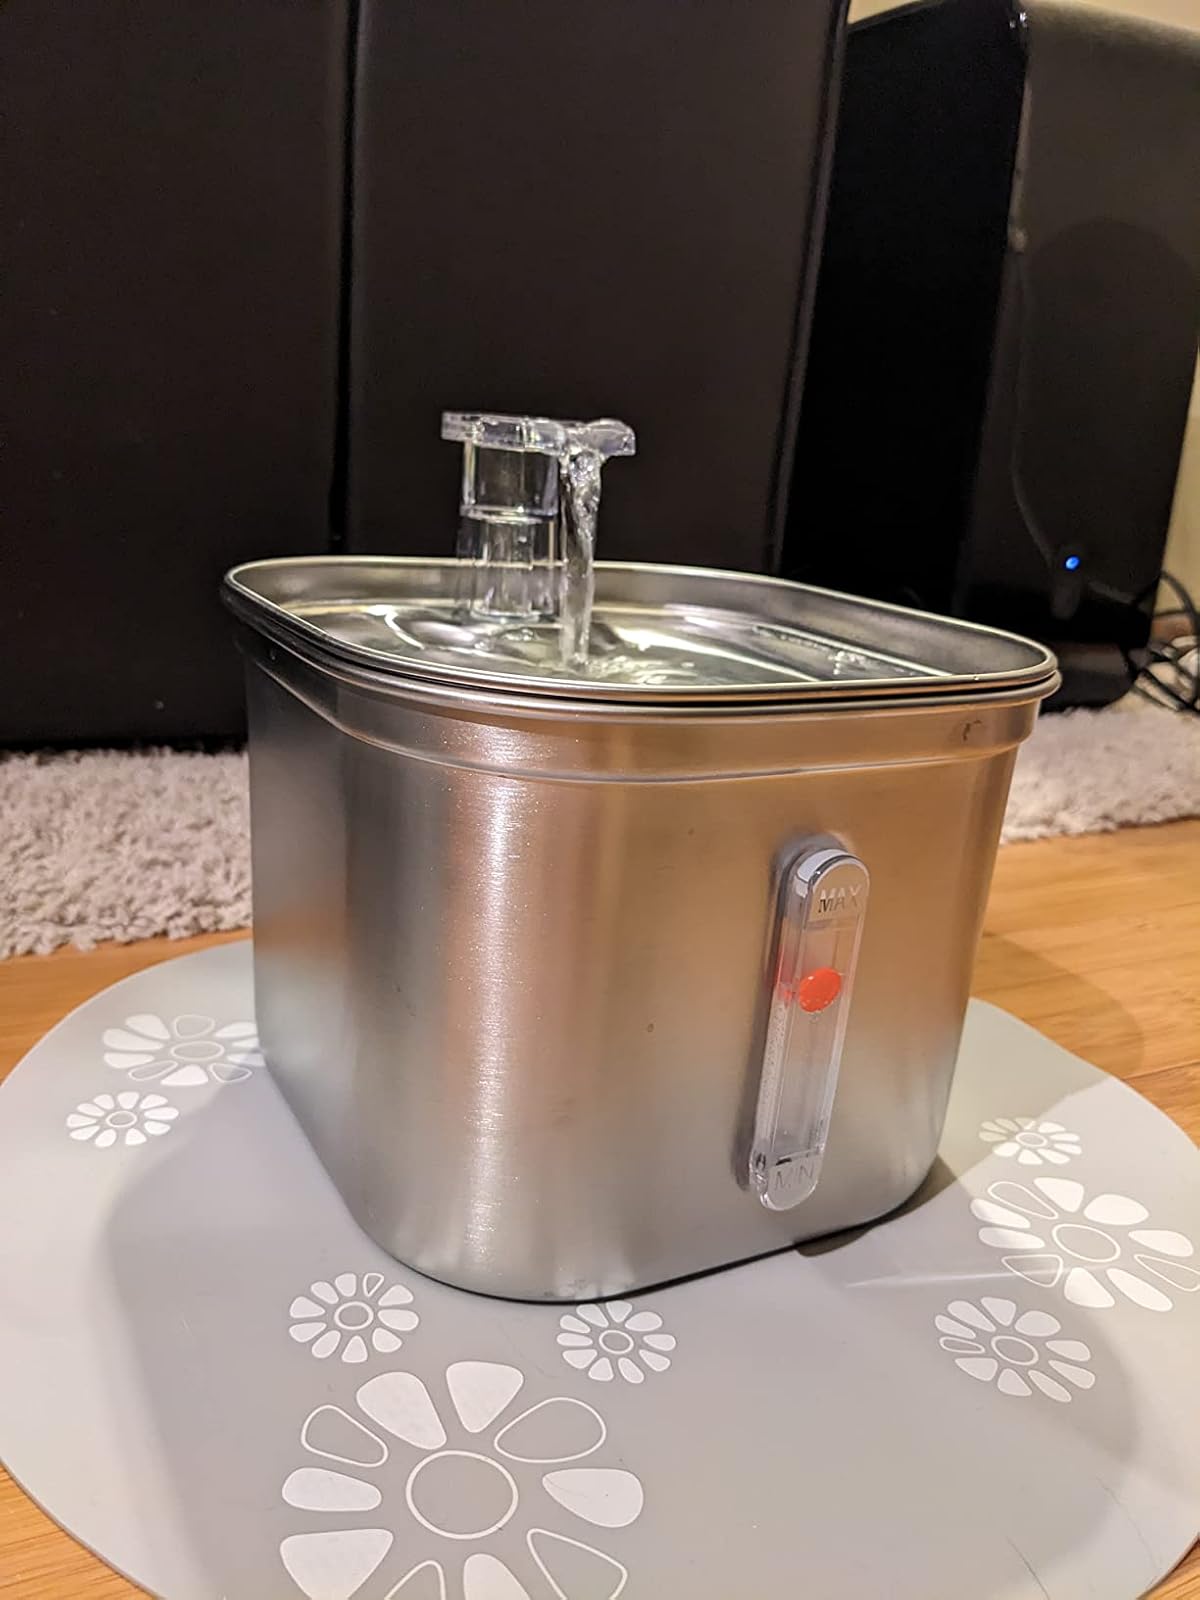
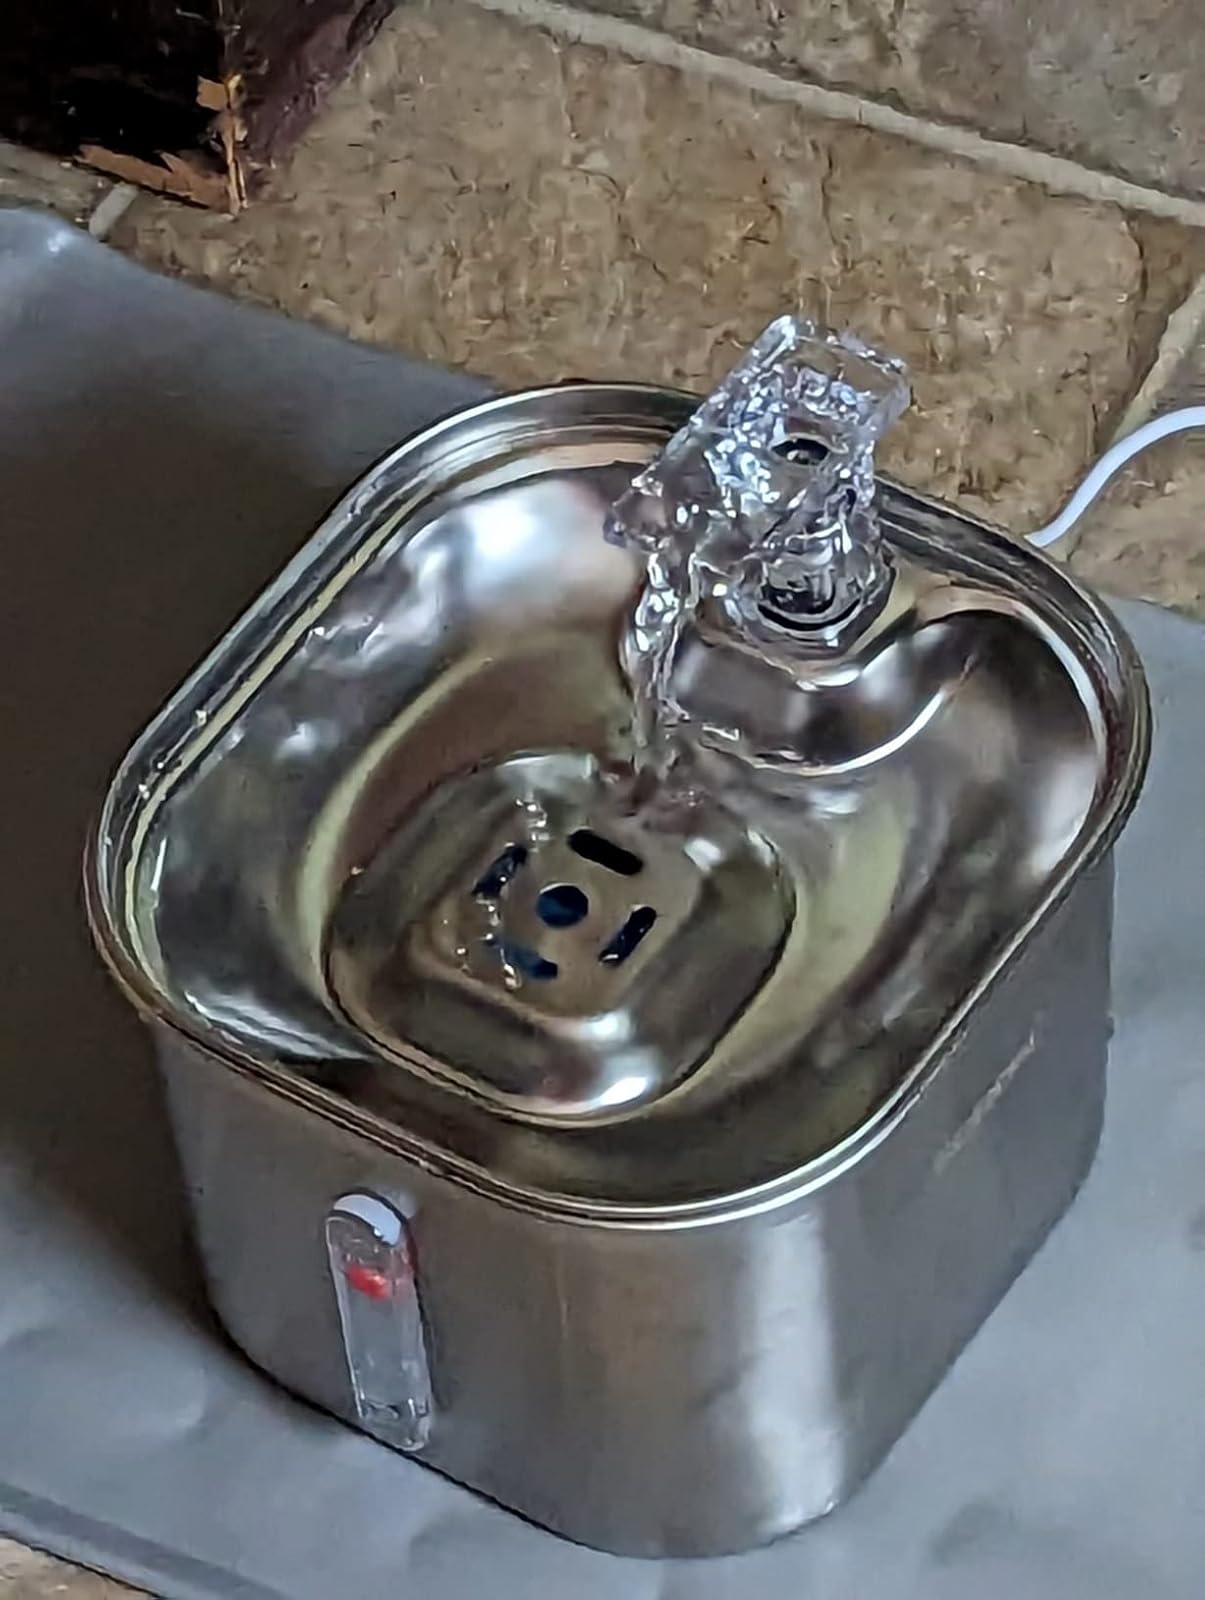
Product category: items_bowl
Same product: yes